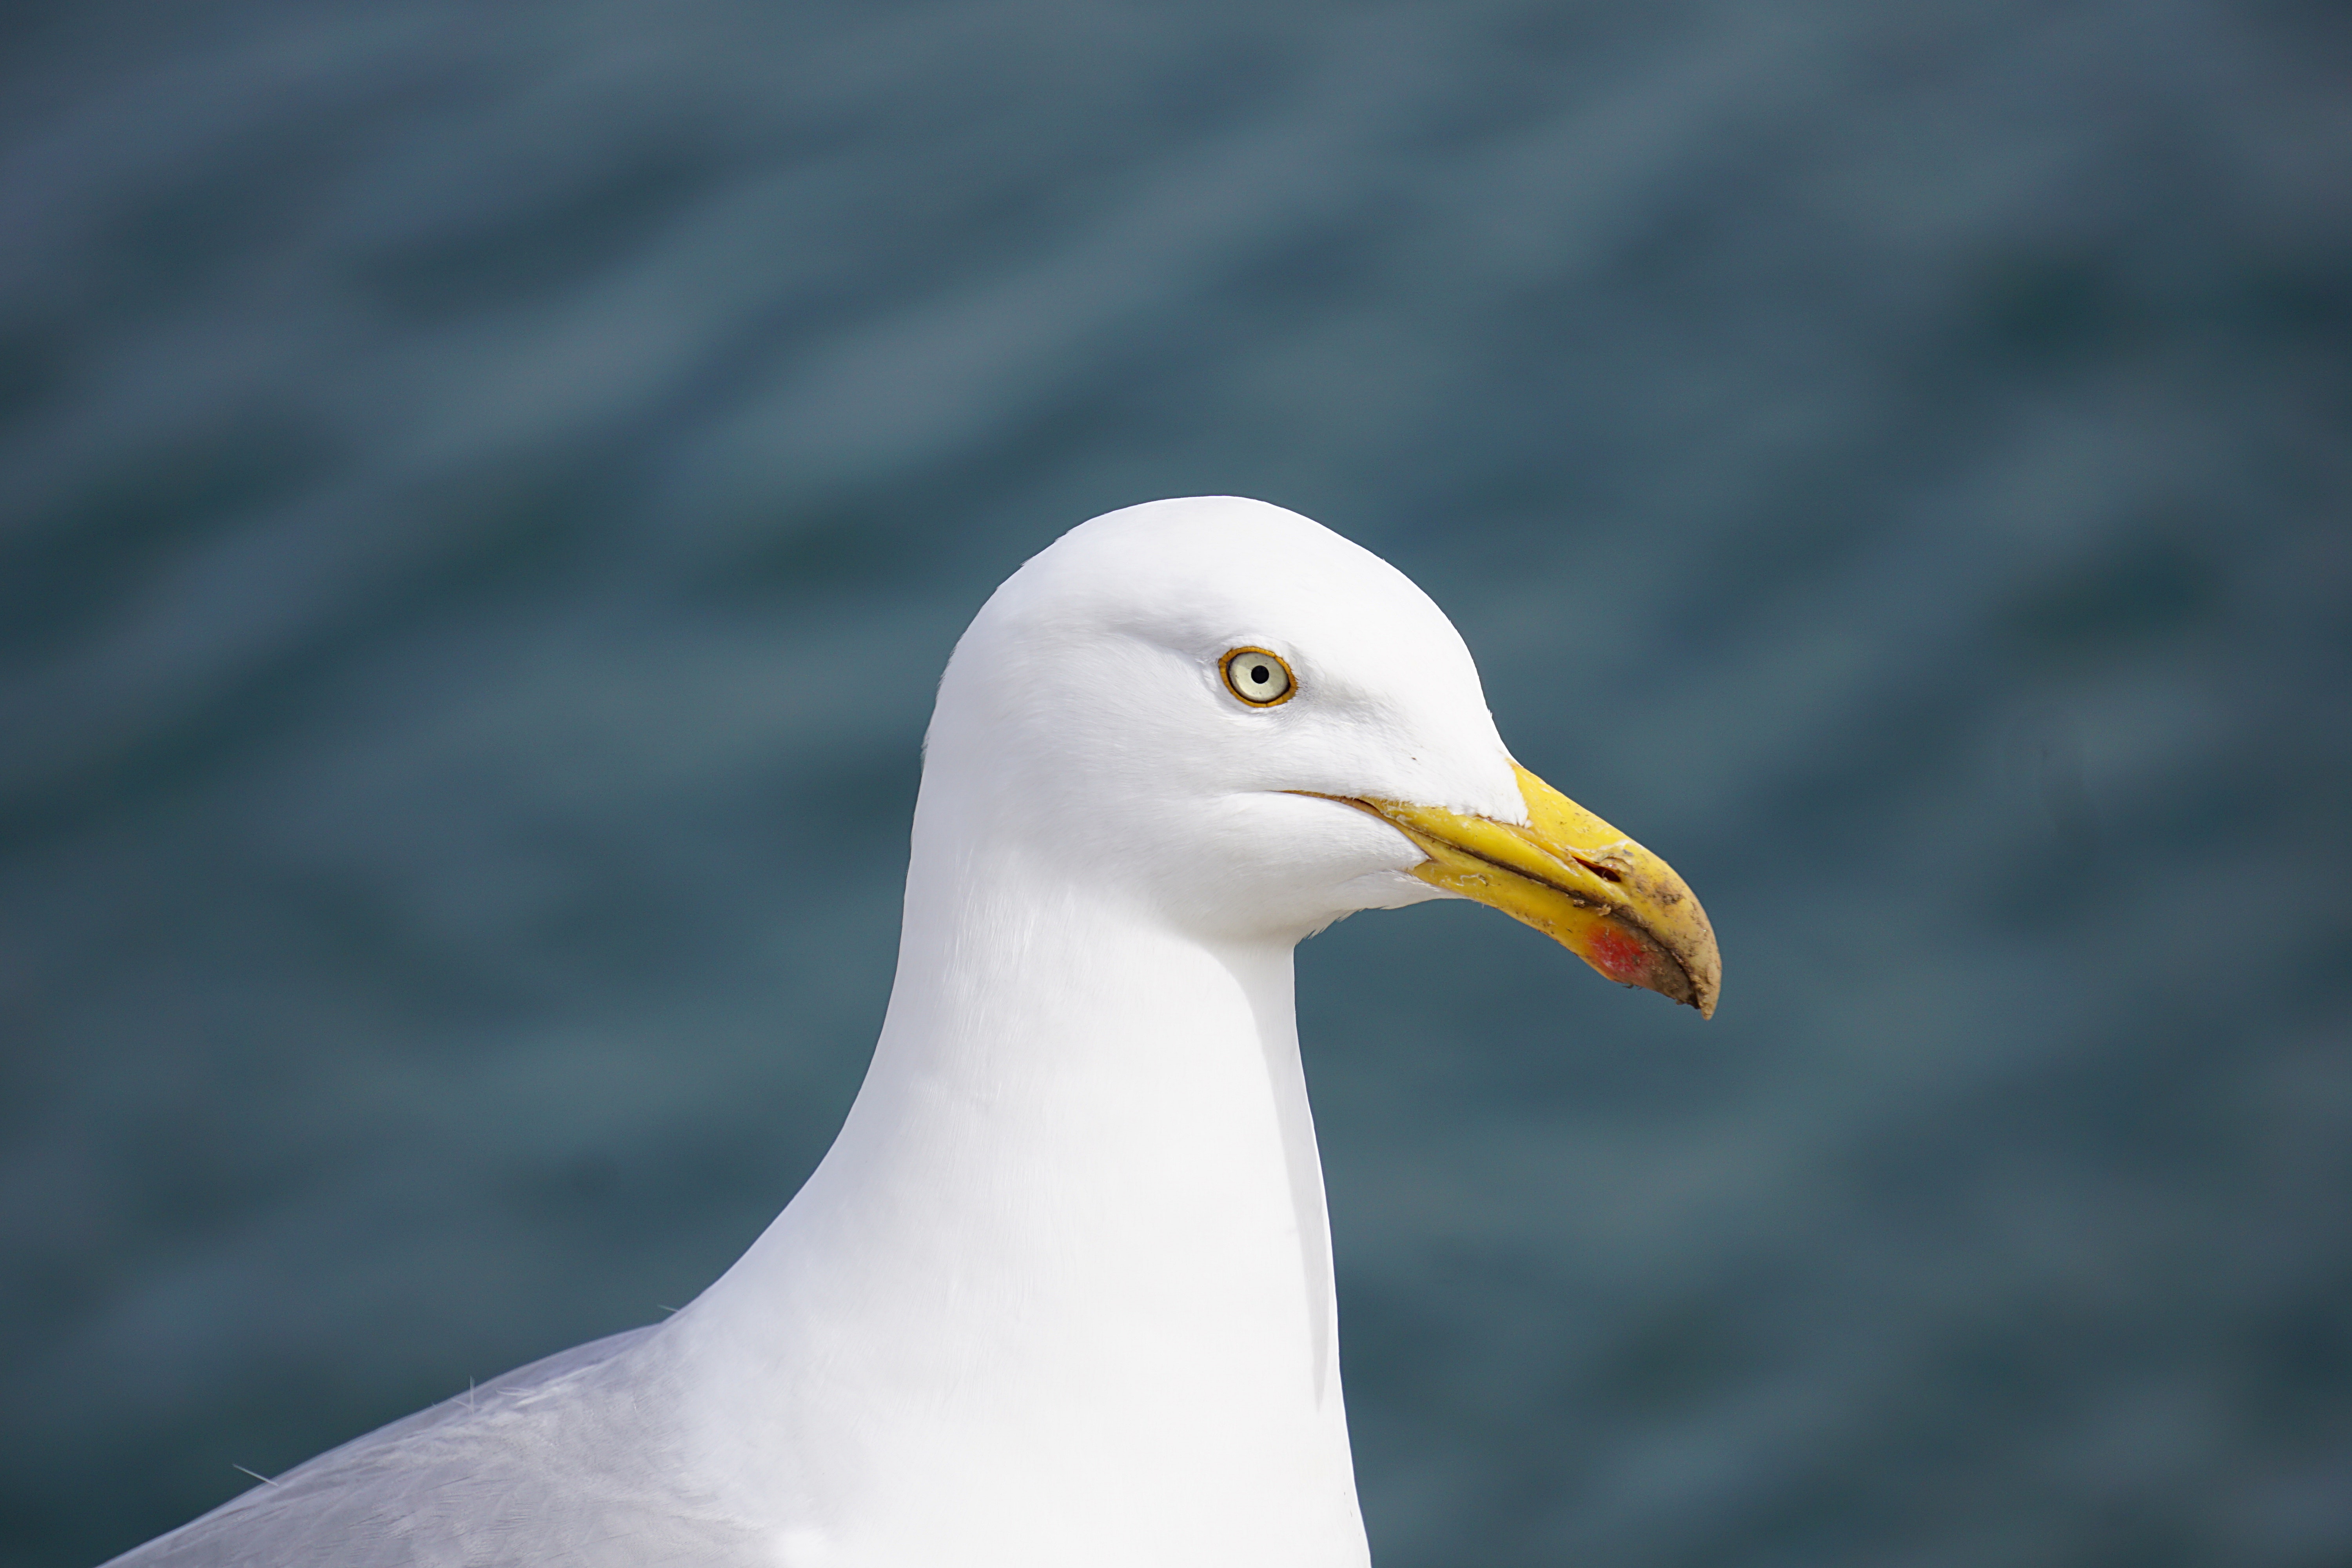
bird, beak, european herring gull, gull, western gull, great black backed gull, seabird, daytime, charadriiformes, sky, wildlife, ring billed gull, feather, sea, wave